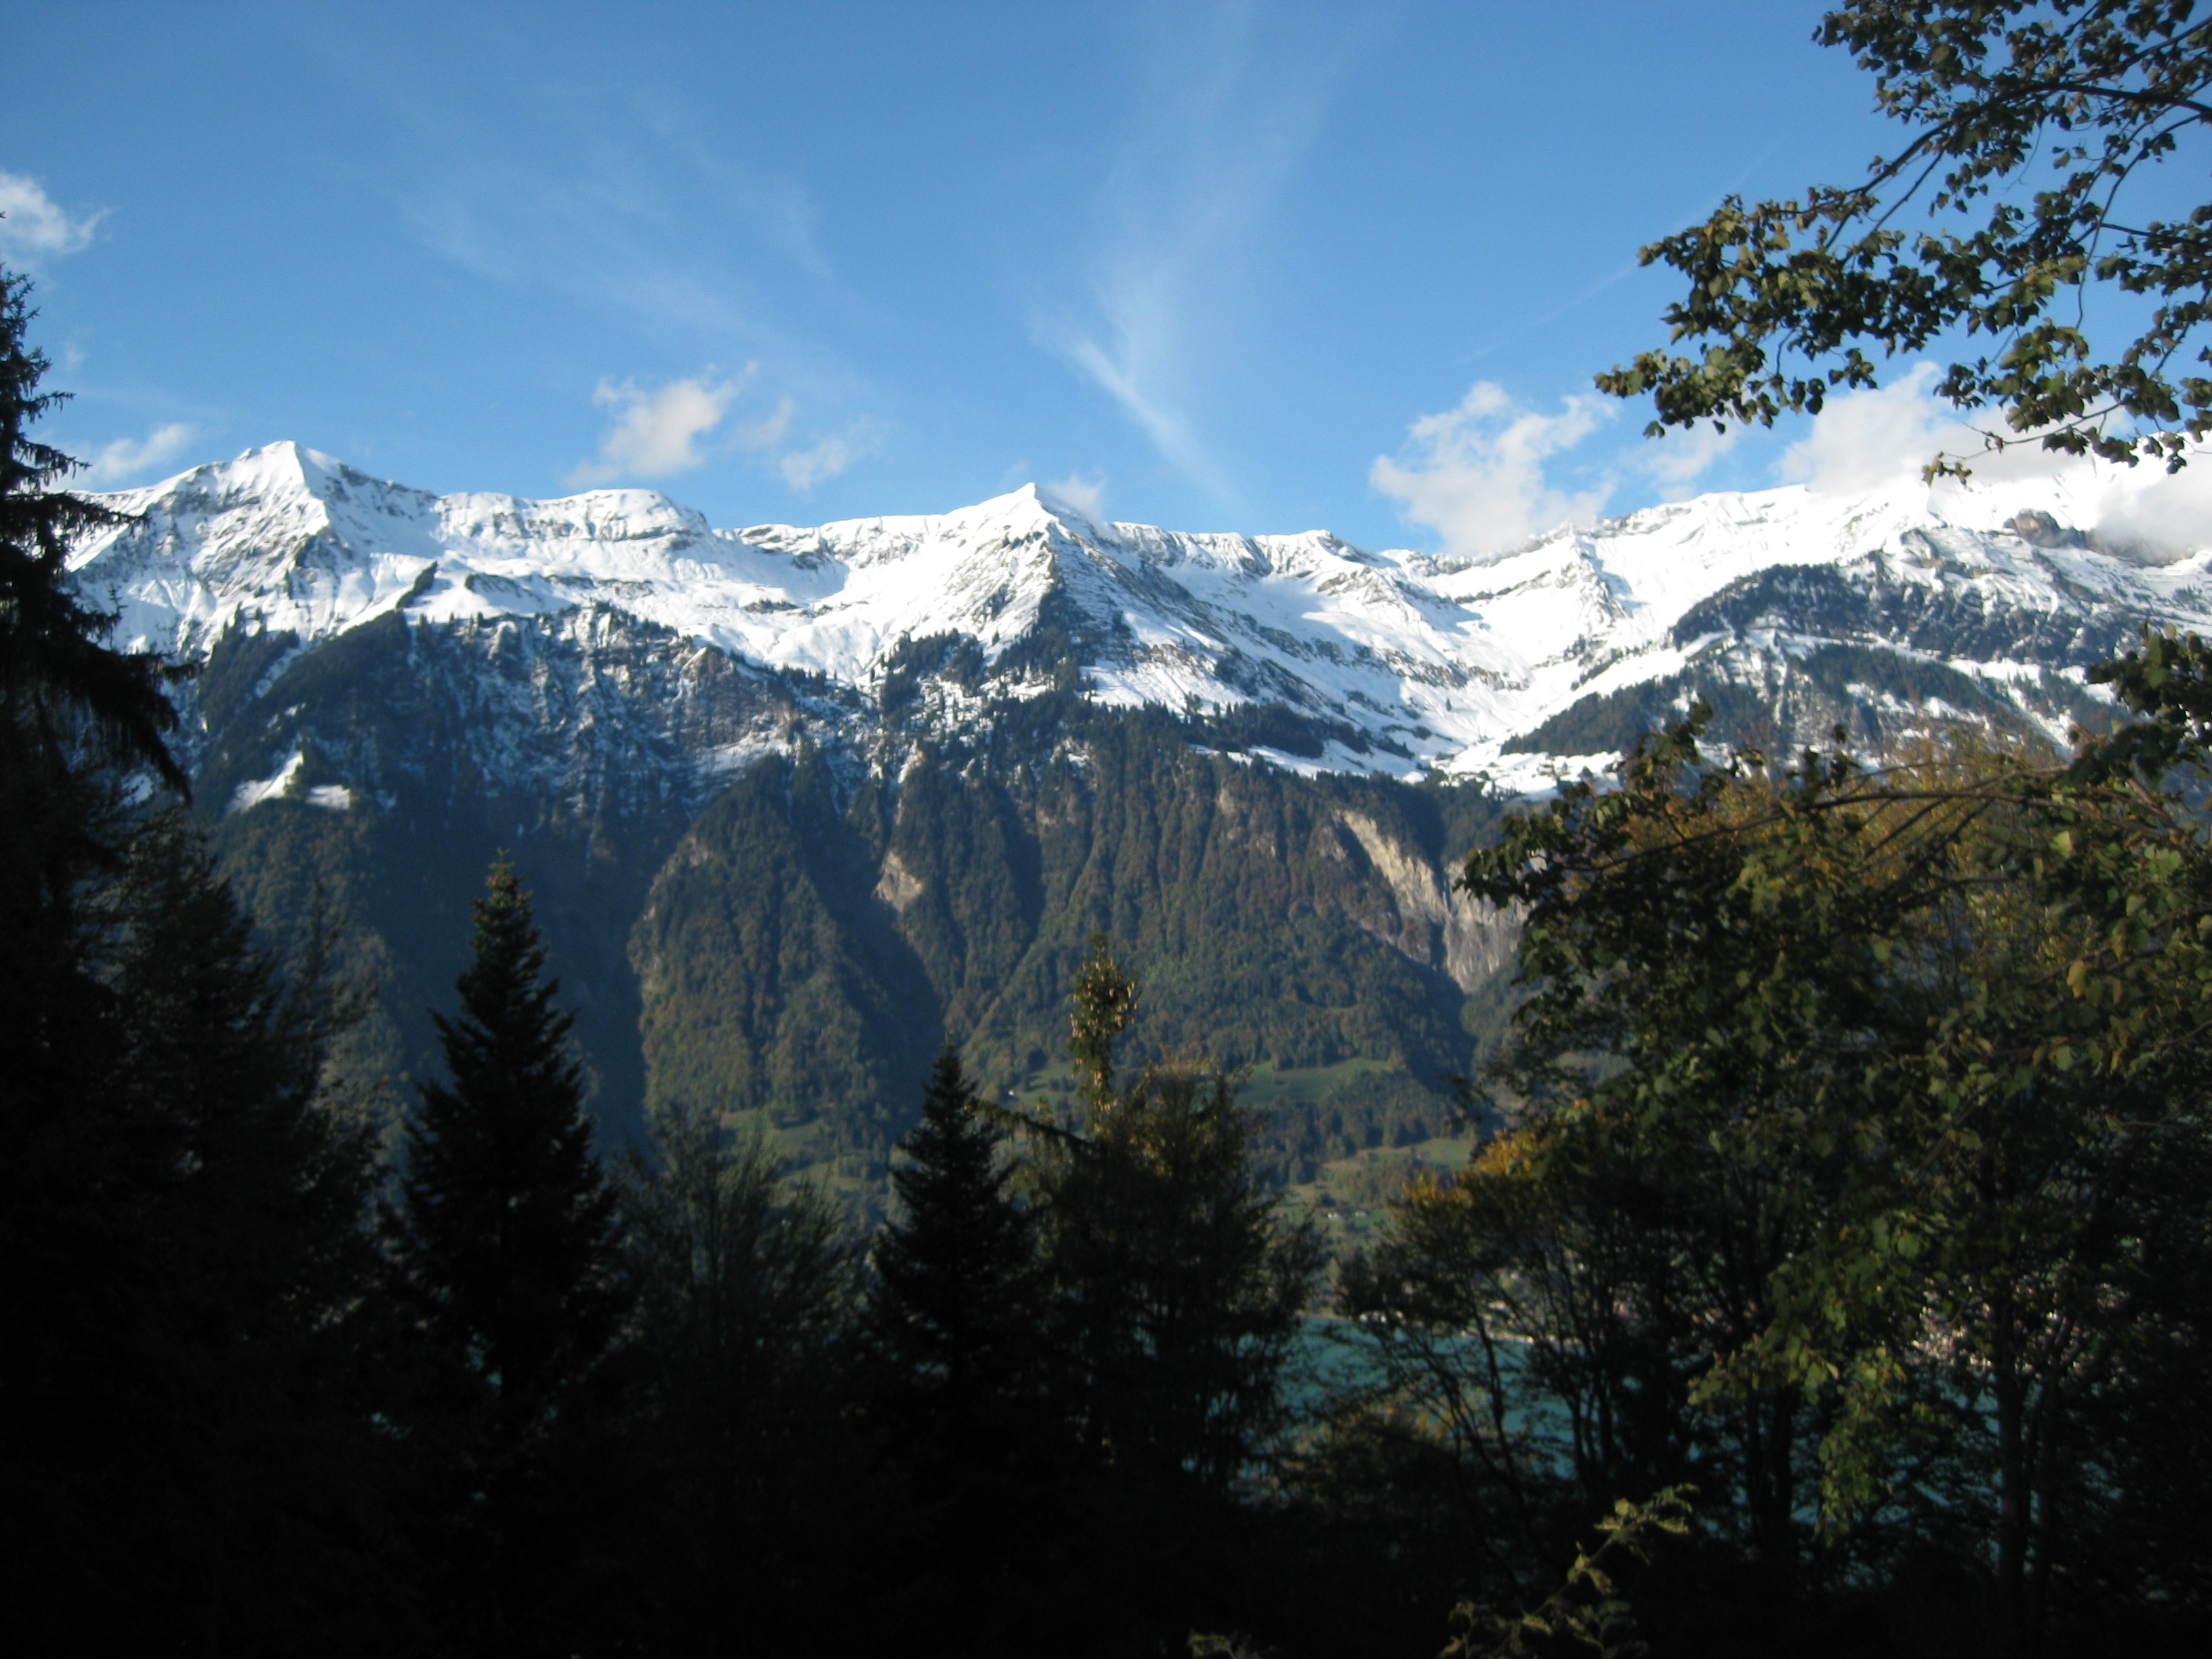
landscape, tree, nature, forest, wilderness, mountain, snow, sky, valley, mountain range, ridge, summit, massif, mountains, alps, switzerland, landform, snow mountains, geographical feature, mountainous landforms, gwand forest, when appropriate, brienzergrat